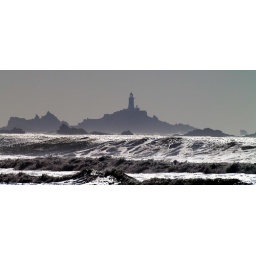
A typically stormy scene at St Ouen's Bay with the lighthouse and rocks in the background.